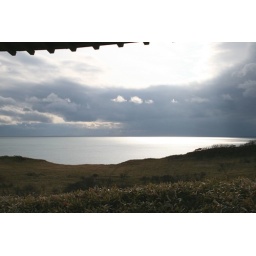
It set up the inn on the hill looking down at the magnificent pacific ocean under eyes